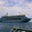
Label: ship